Noah Balta

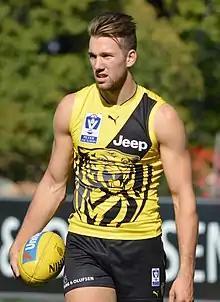
Balta with Richmond's VFL team, March 2018

Balta was drafted by with the club's third pick and the 25th selection overall in the 2017 AFL national draft.